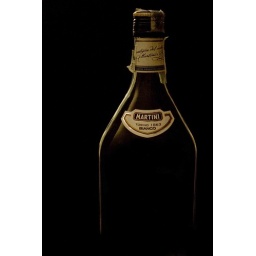
Strobist: One strobe full power from back, Martini stands on chair covered by black material, PS work done :D